Contaflex SLR

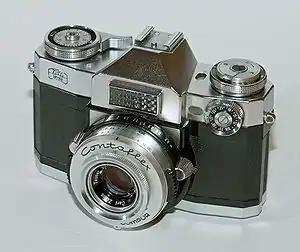
Zeiss Ikon Contaflex Super (old style), 1959–63

The Contaflex series is a family of 35mm Single-lens reflex cameras (SLR) equipped with a leaf shutter, produced by Zeiss Ikon in the 1950s and 1960s. The name was first used by Zeiss Ikon in 1935 for a 35mm Twin-lens reflex camera, the "Contaflex TLR"; for the earlier TLR, the -flex suffix referred to the integral reflex mirror for the viewfinder. The first SLR models, the Contaflex I and II (introduced in 1953) have fixed lenses, while the later models have interchangeable lenses; eventually the Contaflexes became a camera system with a wide variety of accessories.